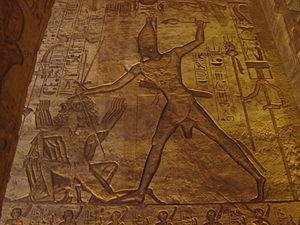
La bataille de Qadesh est une bataille qui a eu lieu aux environs de 1274 av. J.-C. et qui a opposé deux des plus grandes puissances du Moyen-Orient : l'empire hittite de Muwatalli, dont le centre était en Anatolie centrale, et le Nouvel Empire égyptien de Ramsès II. Cette bataille s'est déroulée aux abords de Qadesh, dans le sud de l'actuelle Syrie. Son résultat est discuté parce qu'il semble indécis. Bien qu'ayant commencé à l'avantage des Hittites, elle se solde par un renversement de situation en faveur des Égyptiens, mais il est parfois considéré que les Hittites sont vainqueurs si on tient compte des gains territoriaux obtenus après le conflit.